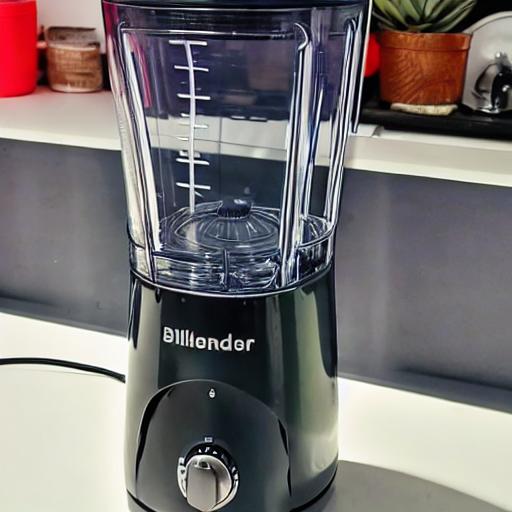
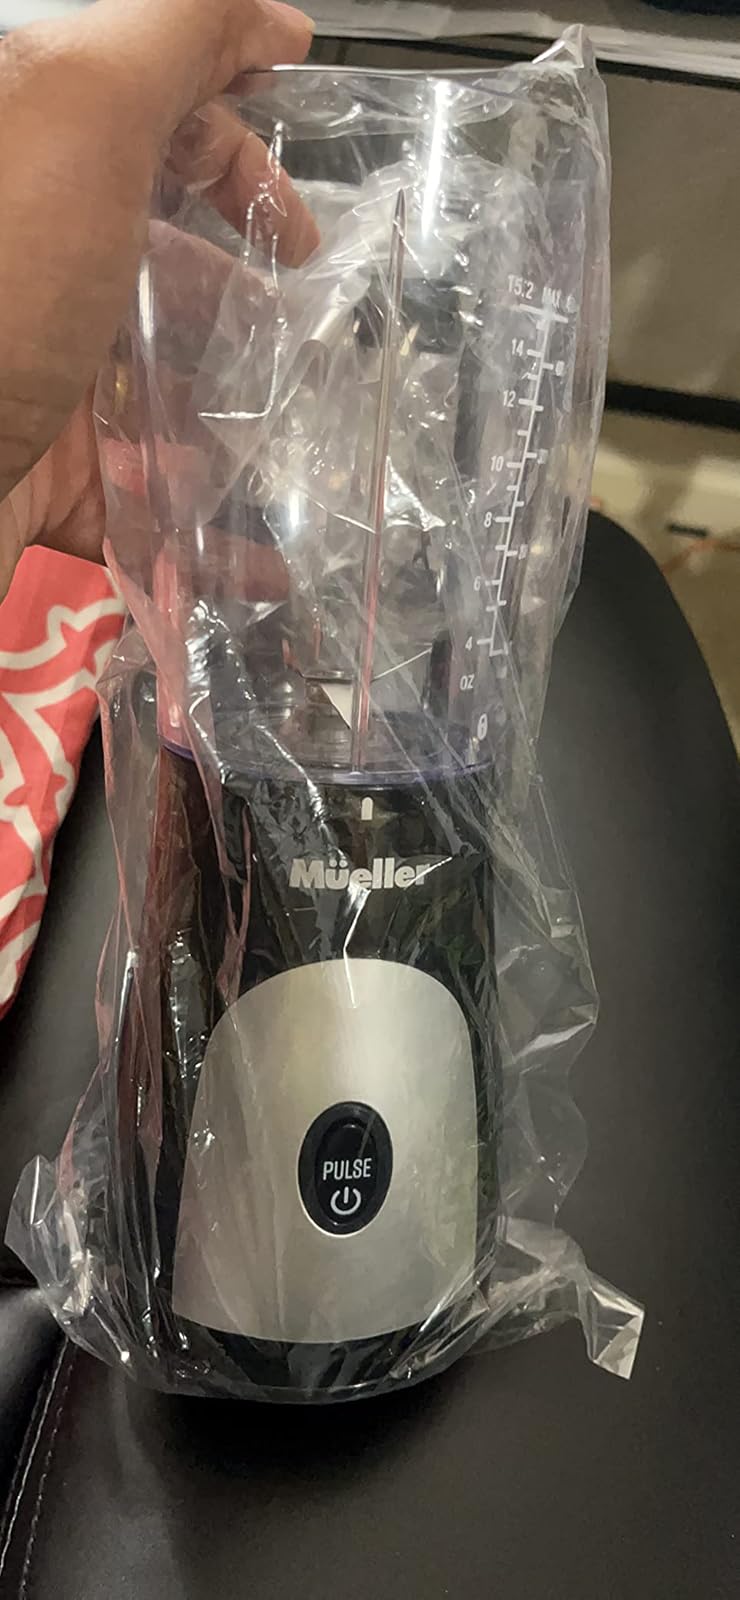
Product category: items_blender
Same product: no